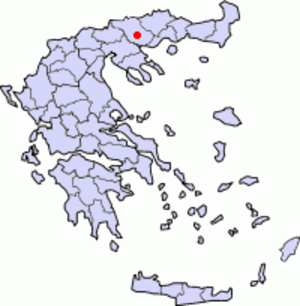
Serrès, anciennement Sérrai ou encore Sírra, Sírai, est une ville grecque de Macédoine Centrale dans la région antique de l’Odomantique, qui a la rare particularité en Macédoine d’avoir eu une existence continue en conservant son nom d'origine. C'est aujourd’hui un chef-lieu du district régional homonyme, d'environ 80 000 habitants.